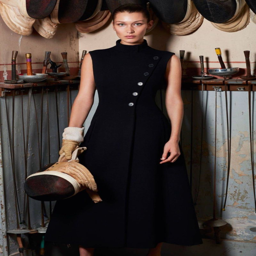
equestrian wearing a black dress with buttons